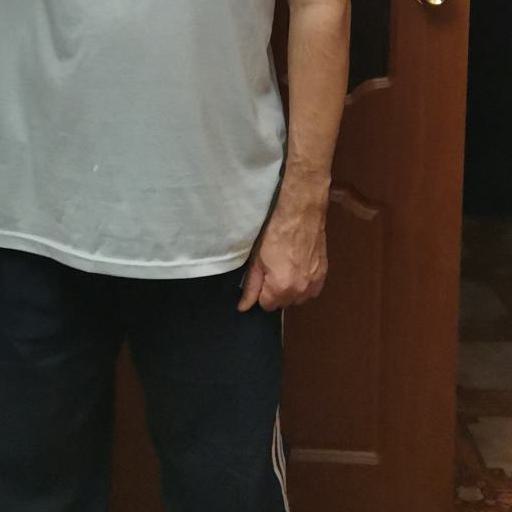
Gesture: no_gesture